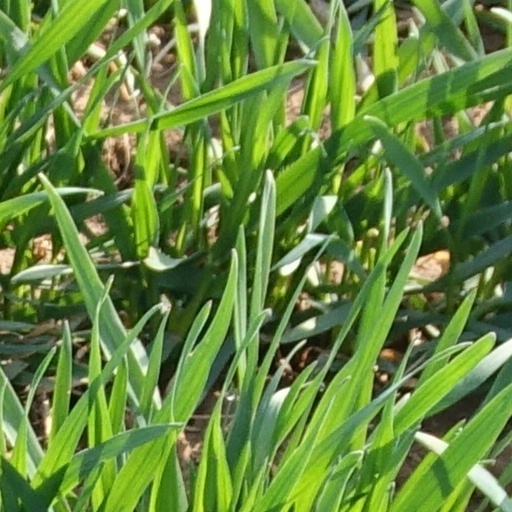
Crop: wheat